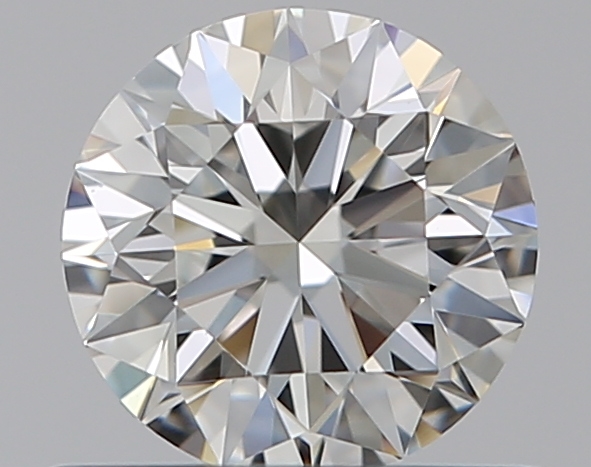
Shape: round
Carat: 0.5
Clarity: VS1
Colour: H
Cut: EX
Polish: EX
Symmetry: EX
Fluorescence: F
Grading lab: GIA
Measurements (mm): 5.04 x 5.07 x 3.17